Johnny Williams (rugby union, born 1882)

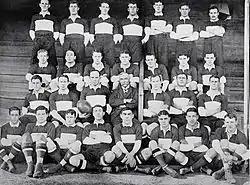
The 1908 Anglo-Welsh touring party

Wales was unbeaten in 1908 and 1909. At the end of the 1907–08 season, in which Williams was again top try scorer for Cardiff with 13 tries, Williams was part of Arthur Harding's Anglo-Welsh team that toured the Antipodes. Although an unsuccessful tour, he played well and ended as the team's top try scorer. He then missed the start of the 1908–09 season and did not return to Cardiff until November. The club faced Australia on 28 December 1908, and handed the tourists the biggest defeat of their tour, 24–8, Williams providing two tries. Cardiff finished the season as Welsh Champions, Williams having scored 15 tries in 26 appearances, to Spiller's 16 in 27.